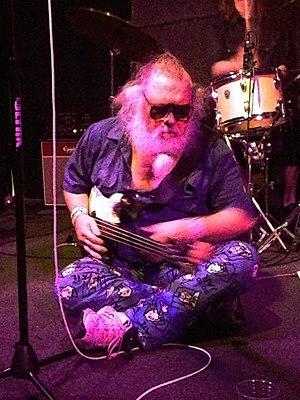
Robert Steven Moore est un musicien américain qui enregistre des disques depuis la fin des années soixante sous le nom de R. Stevie Moore ou RSM. Il est l'auteur de plus de quatre cents albums enregistrés et diffusés, pour la grande majorité, de manière artisanale.